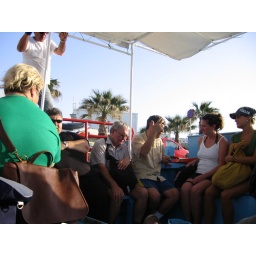
This fucking guy... crazy freak. Bought a bird and brought it back onto the cruise boat in a shopping bag.